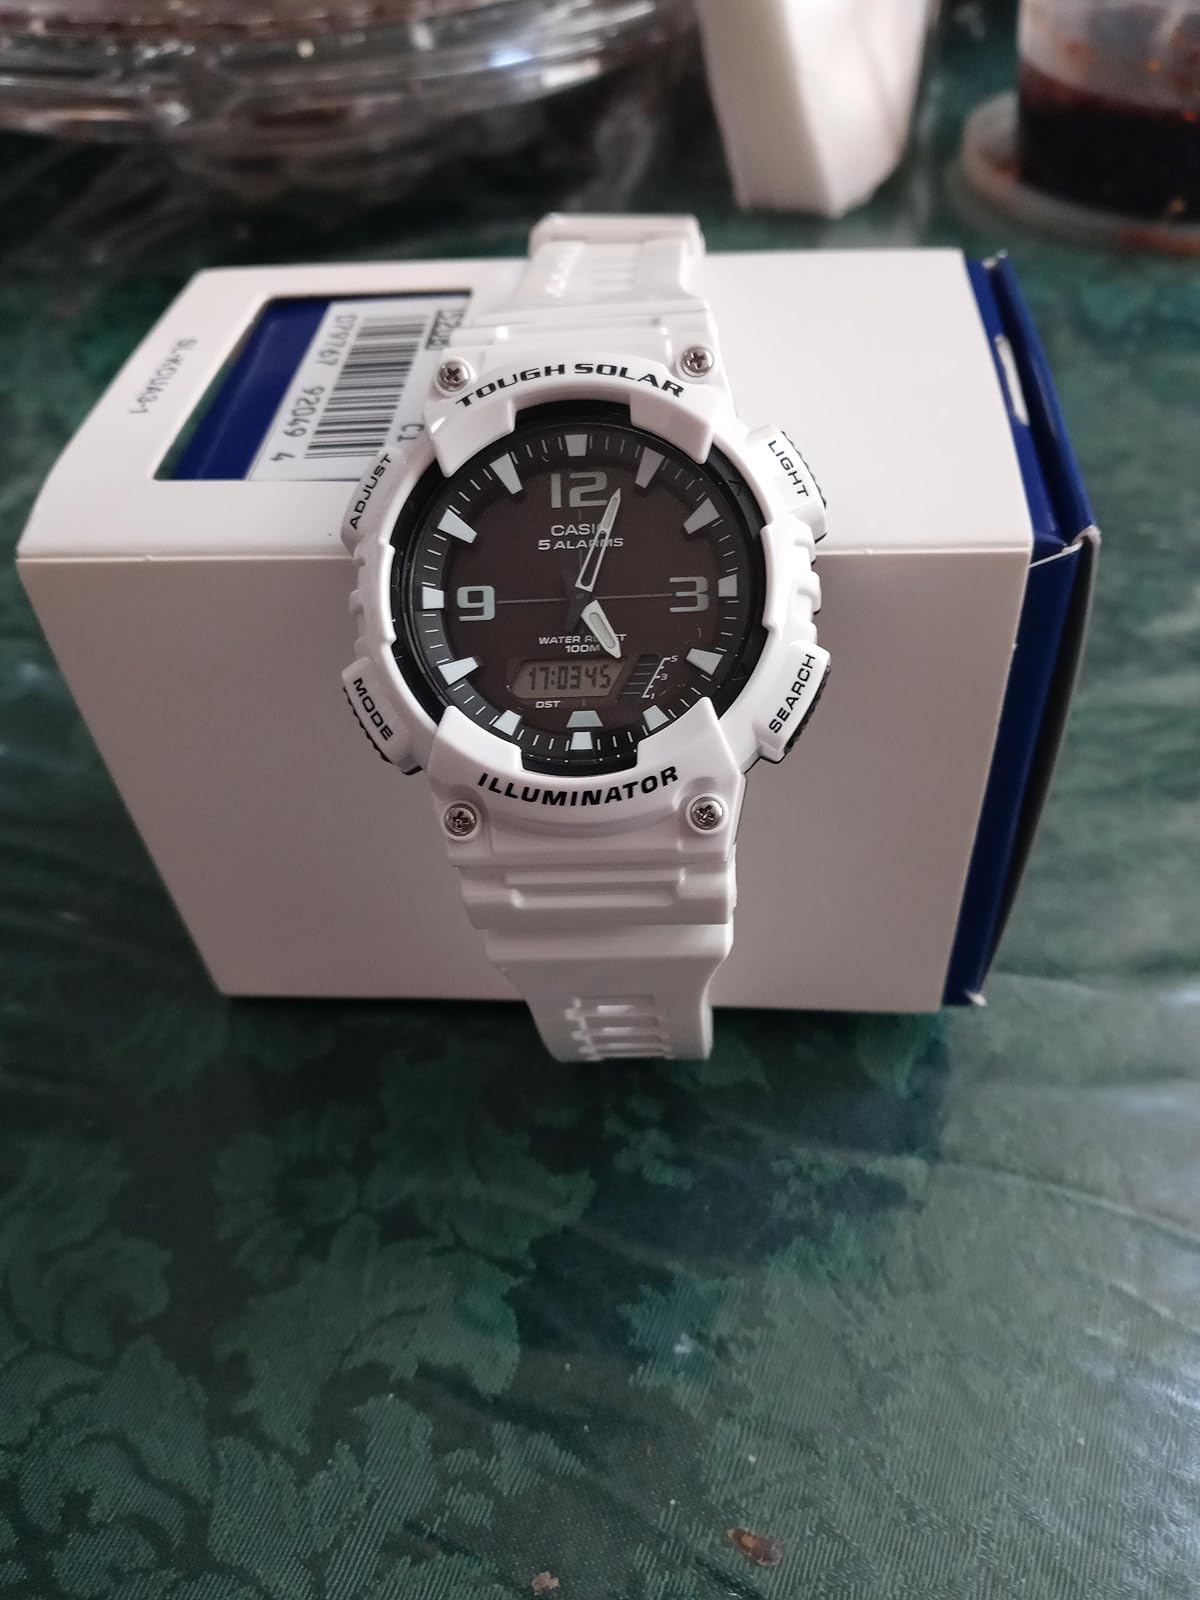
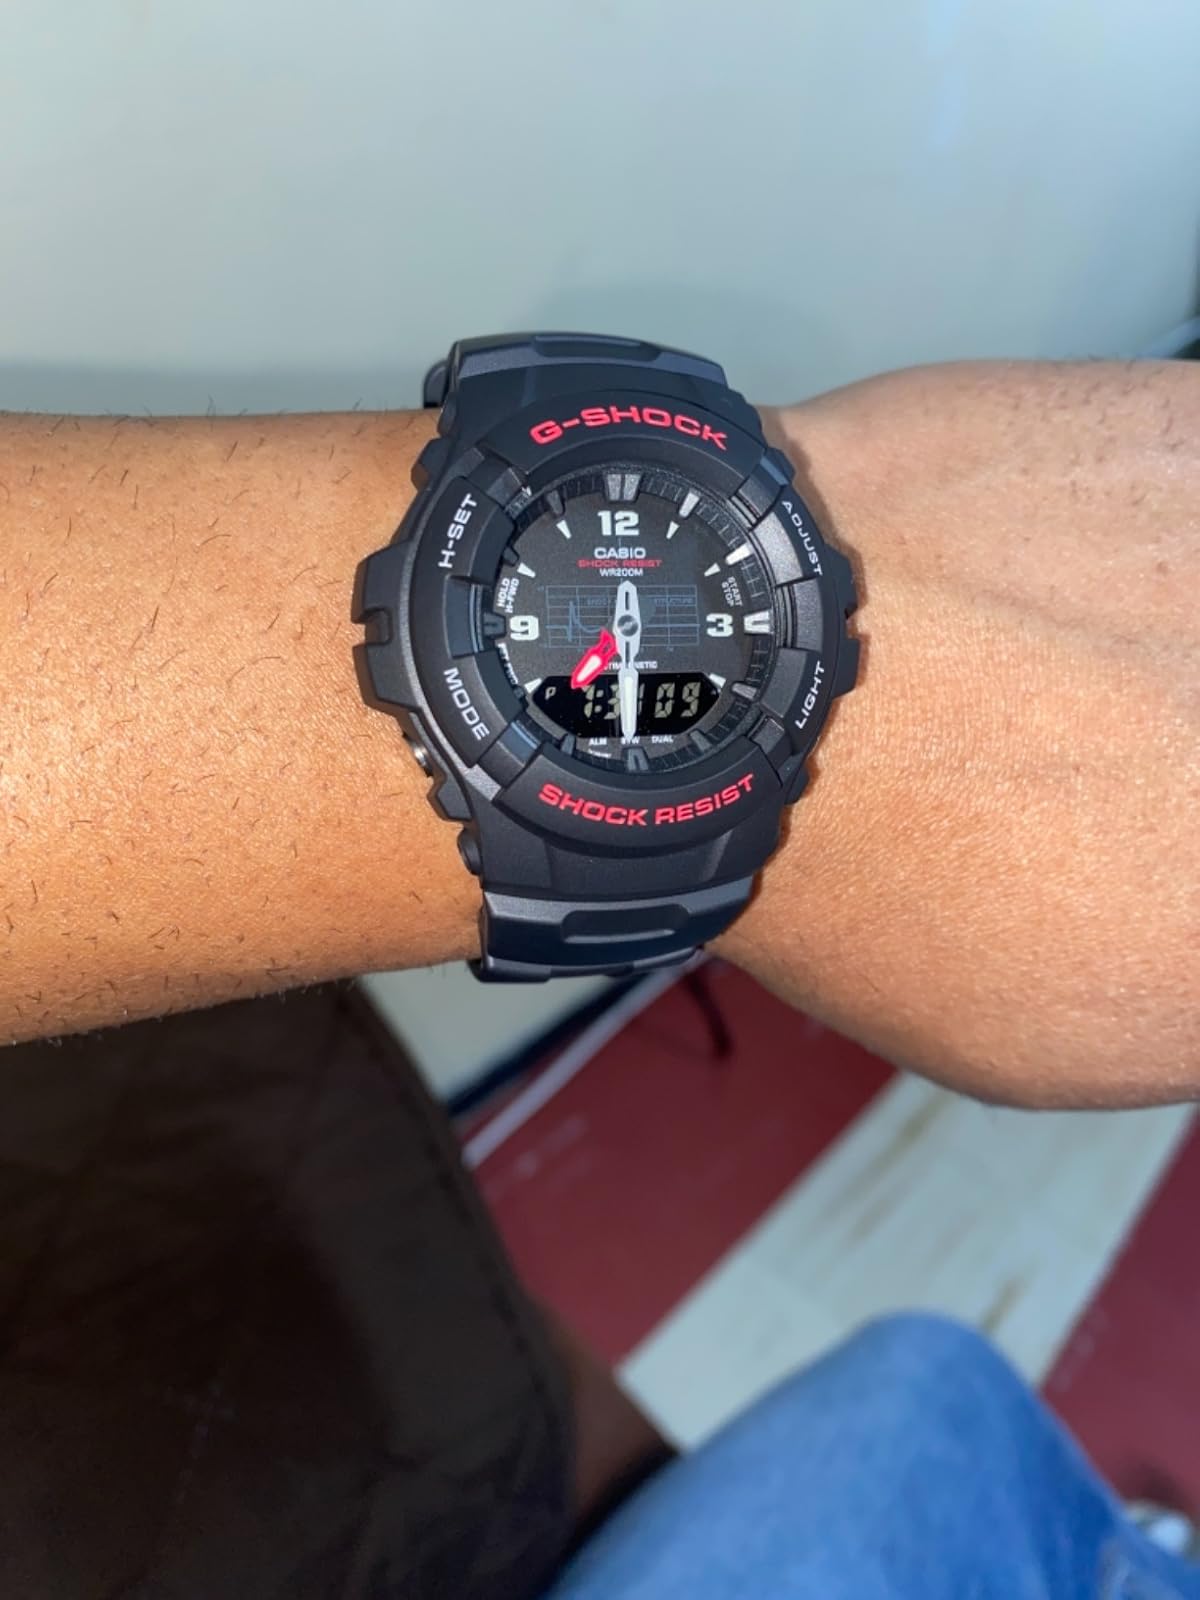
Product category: accessories_watch
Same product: no